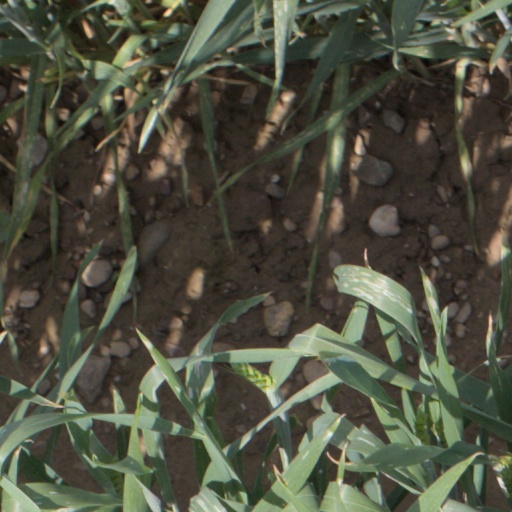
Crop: wheat